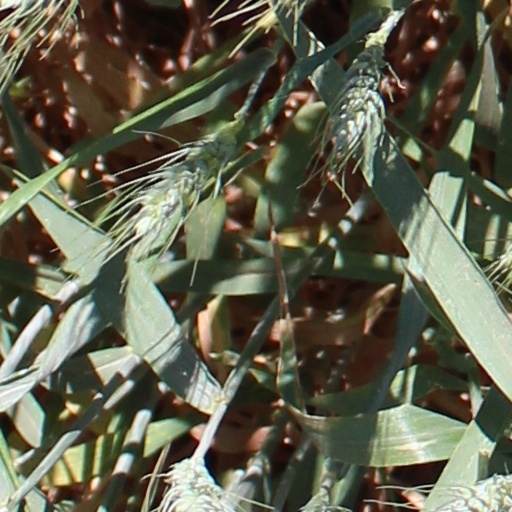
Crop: wheat